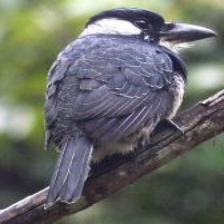
Species: BLACK BREASTED PUFFBIRD
Scientific name: NOTHARCHUS PECTORALIS